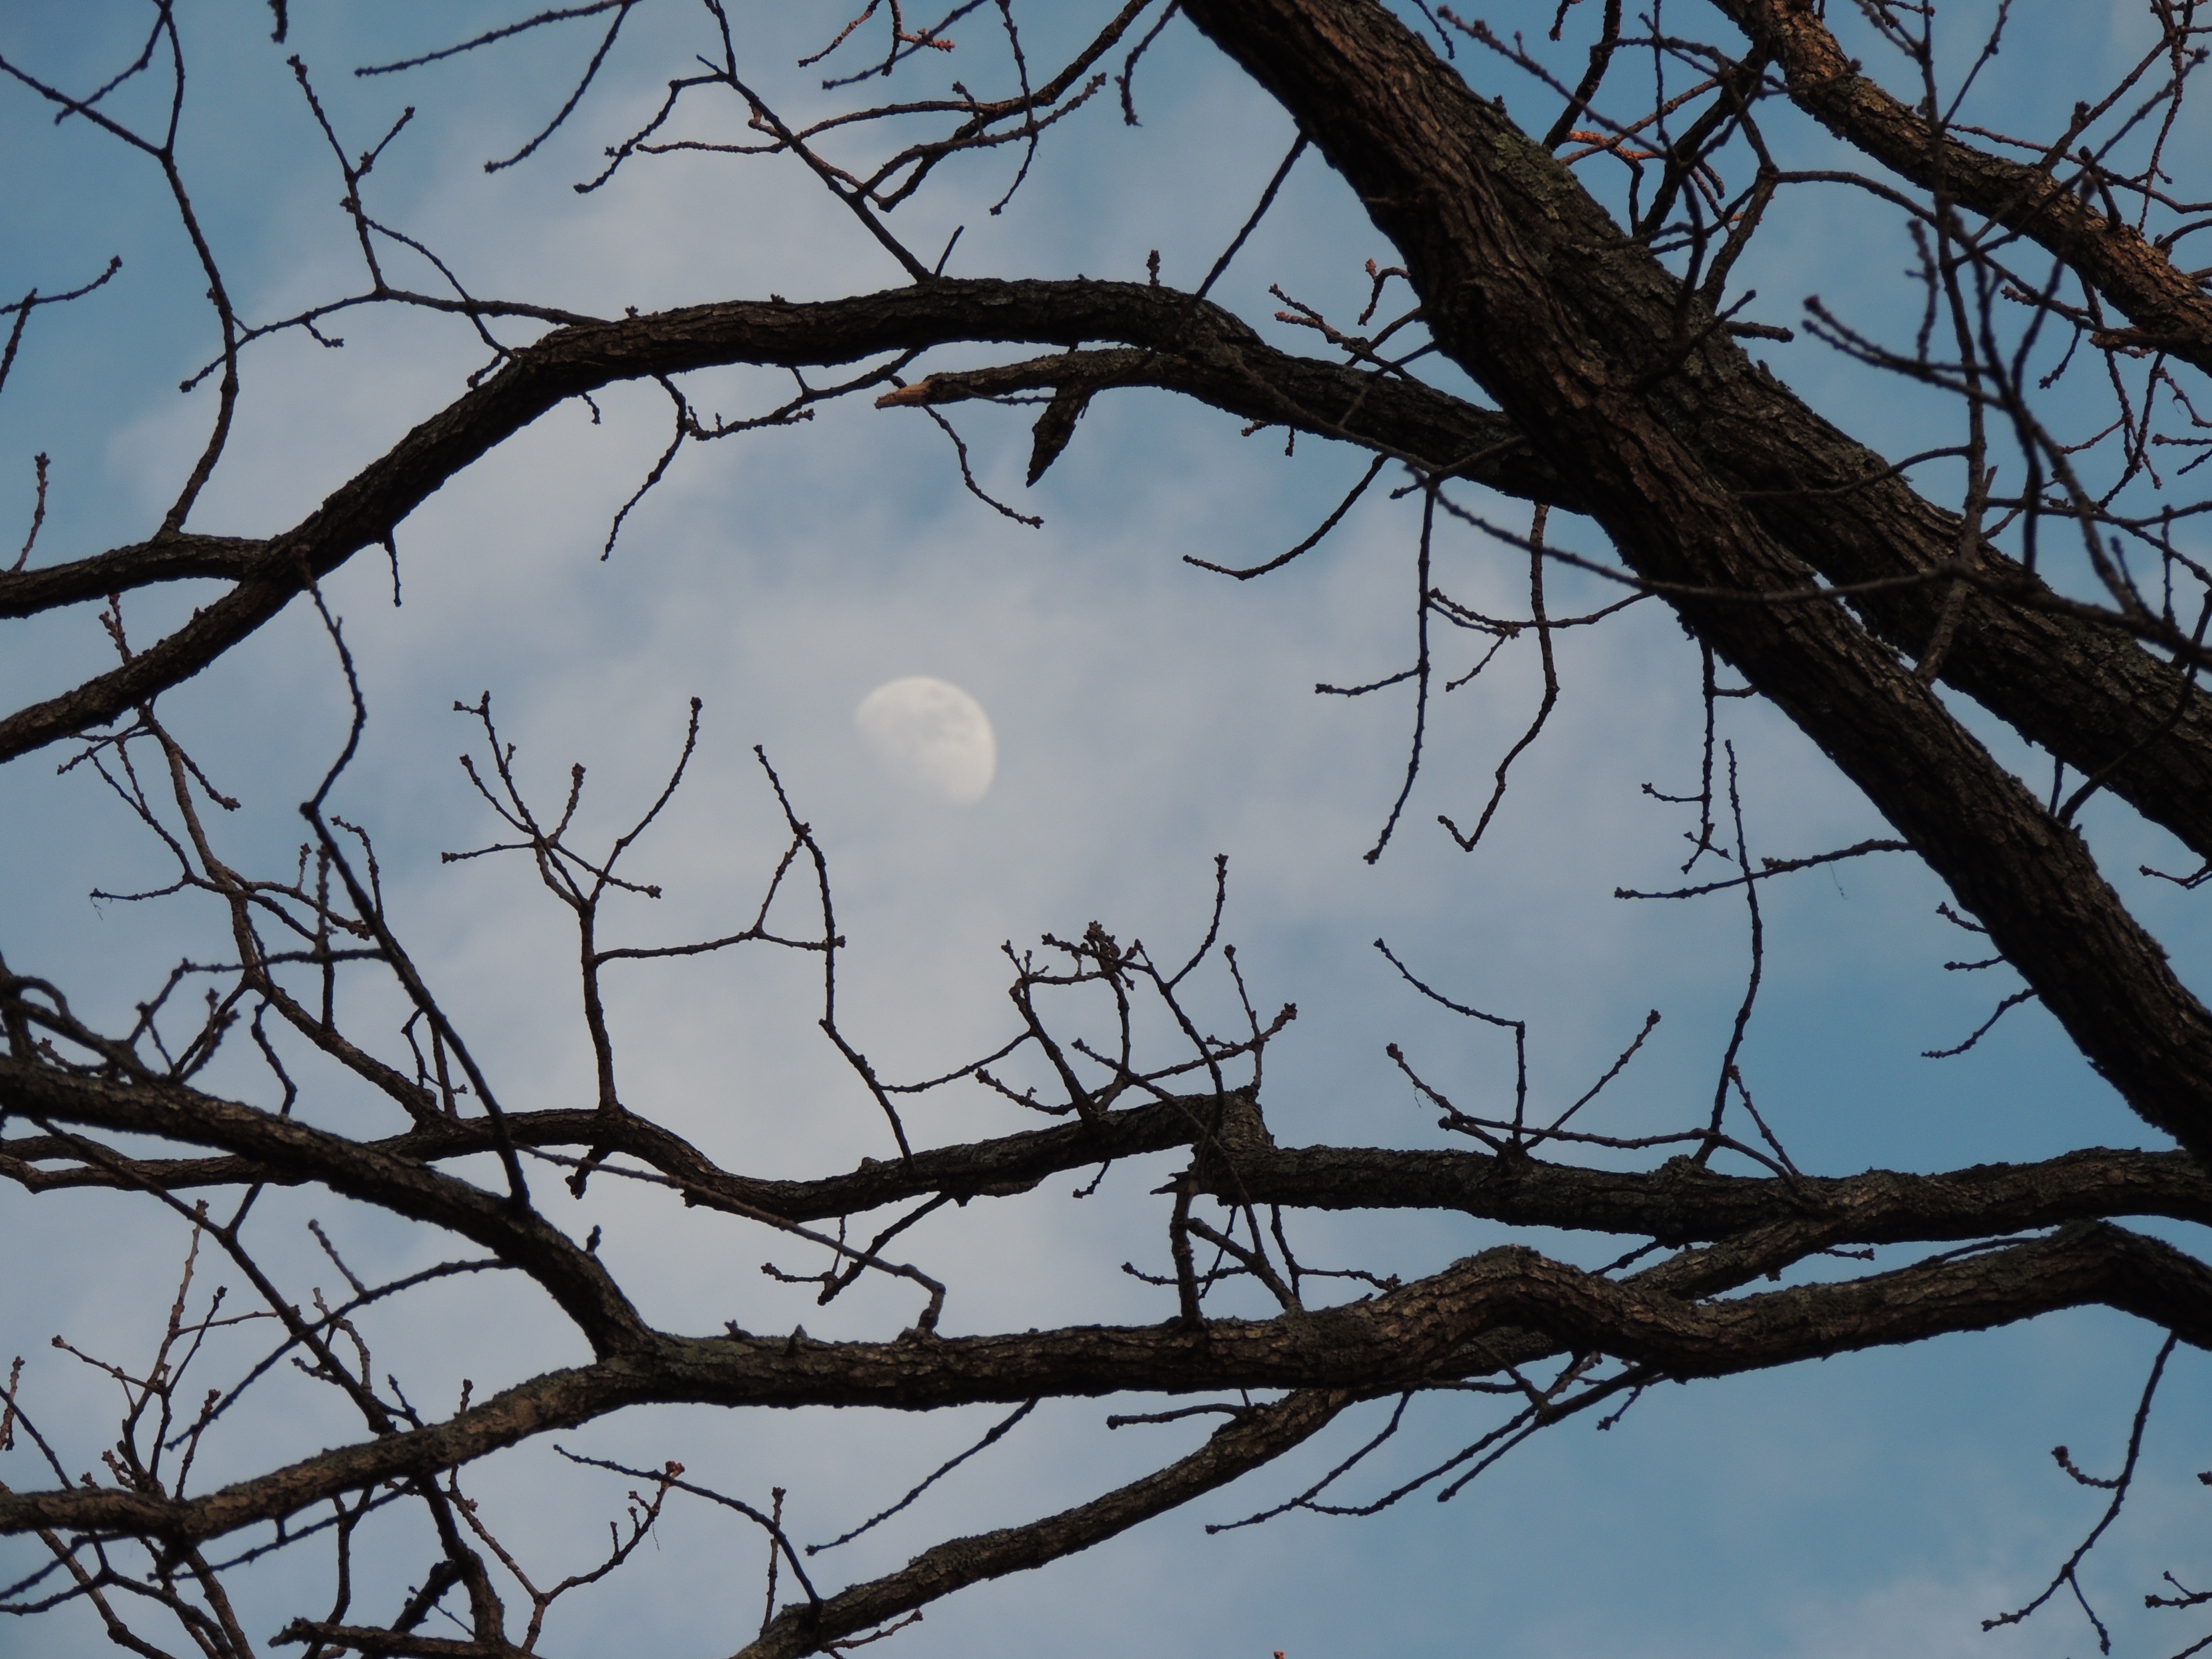
tree, nature, branch, winter, bird, sky, cloudy, moon, season, moonlight, twig, woody plant, perching bird, moon through fall trees, bare tree branches, moon hidden in trees, moon in blue sky with clouds, cloudy moon